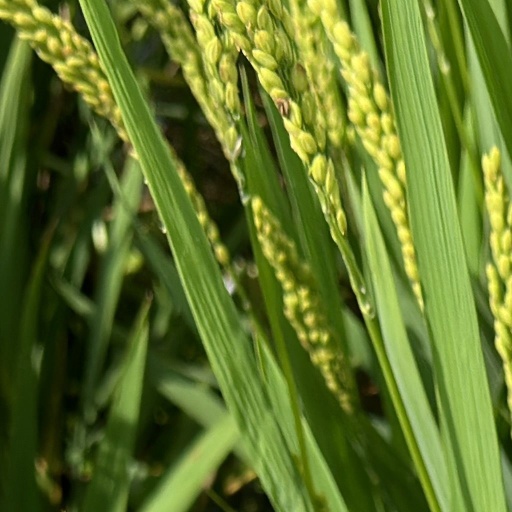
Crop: rice